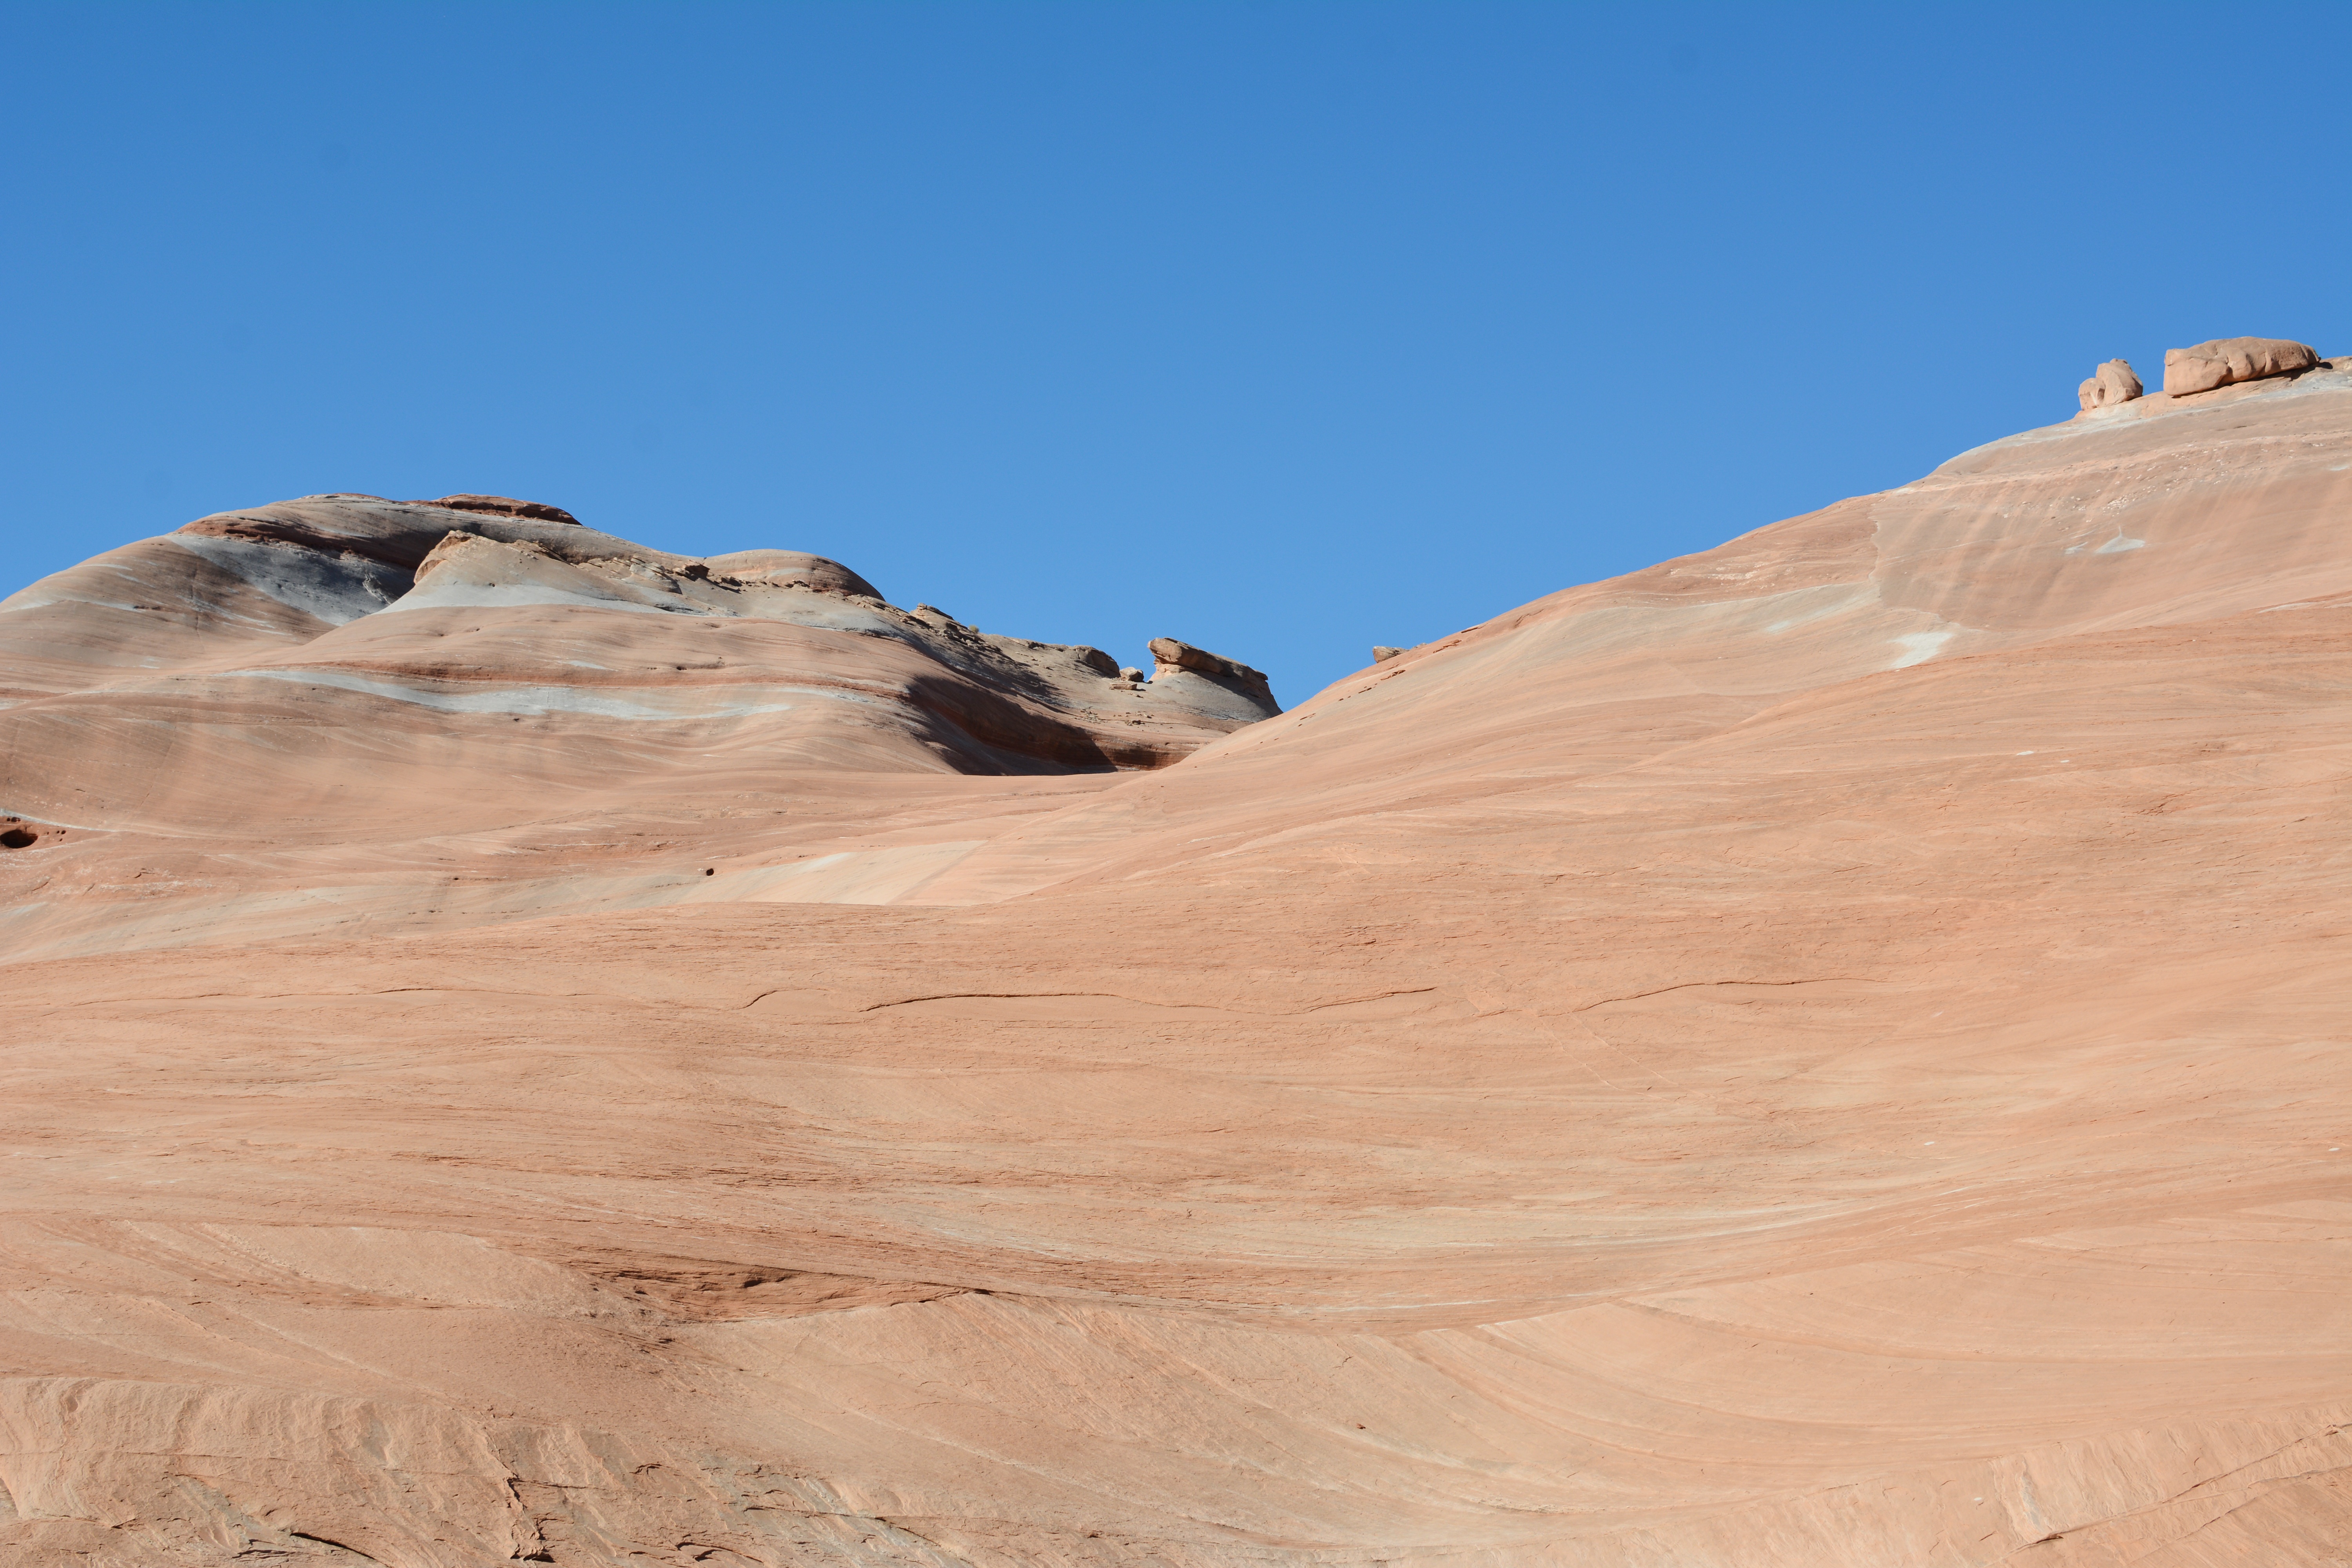
landscape, sand, rock, mountain, desert, valley, formation, terrain, material, geology, badlands, plateau, habitat, wadi, landform, natural environment, geographical feature, aeolian landform, mountainous landforms